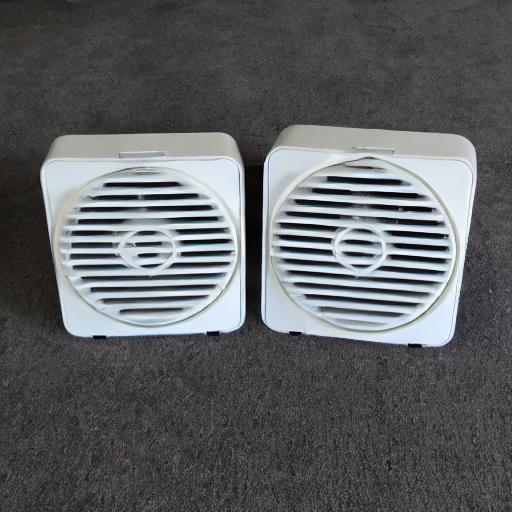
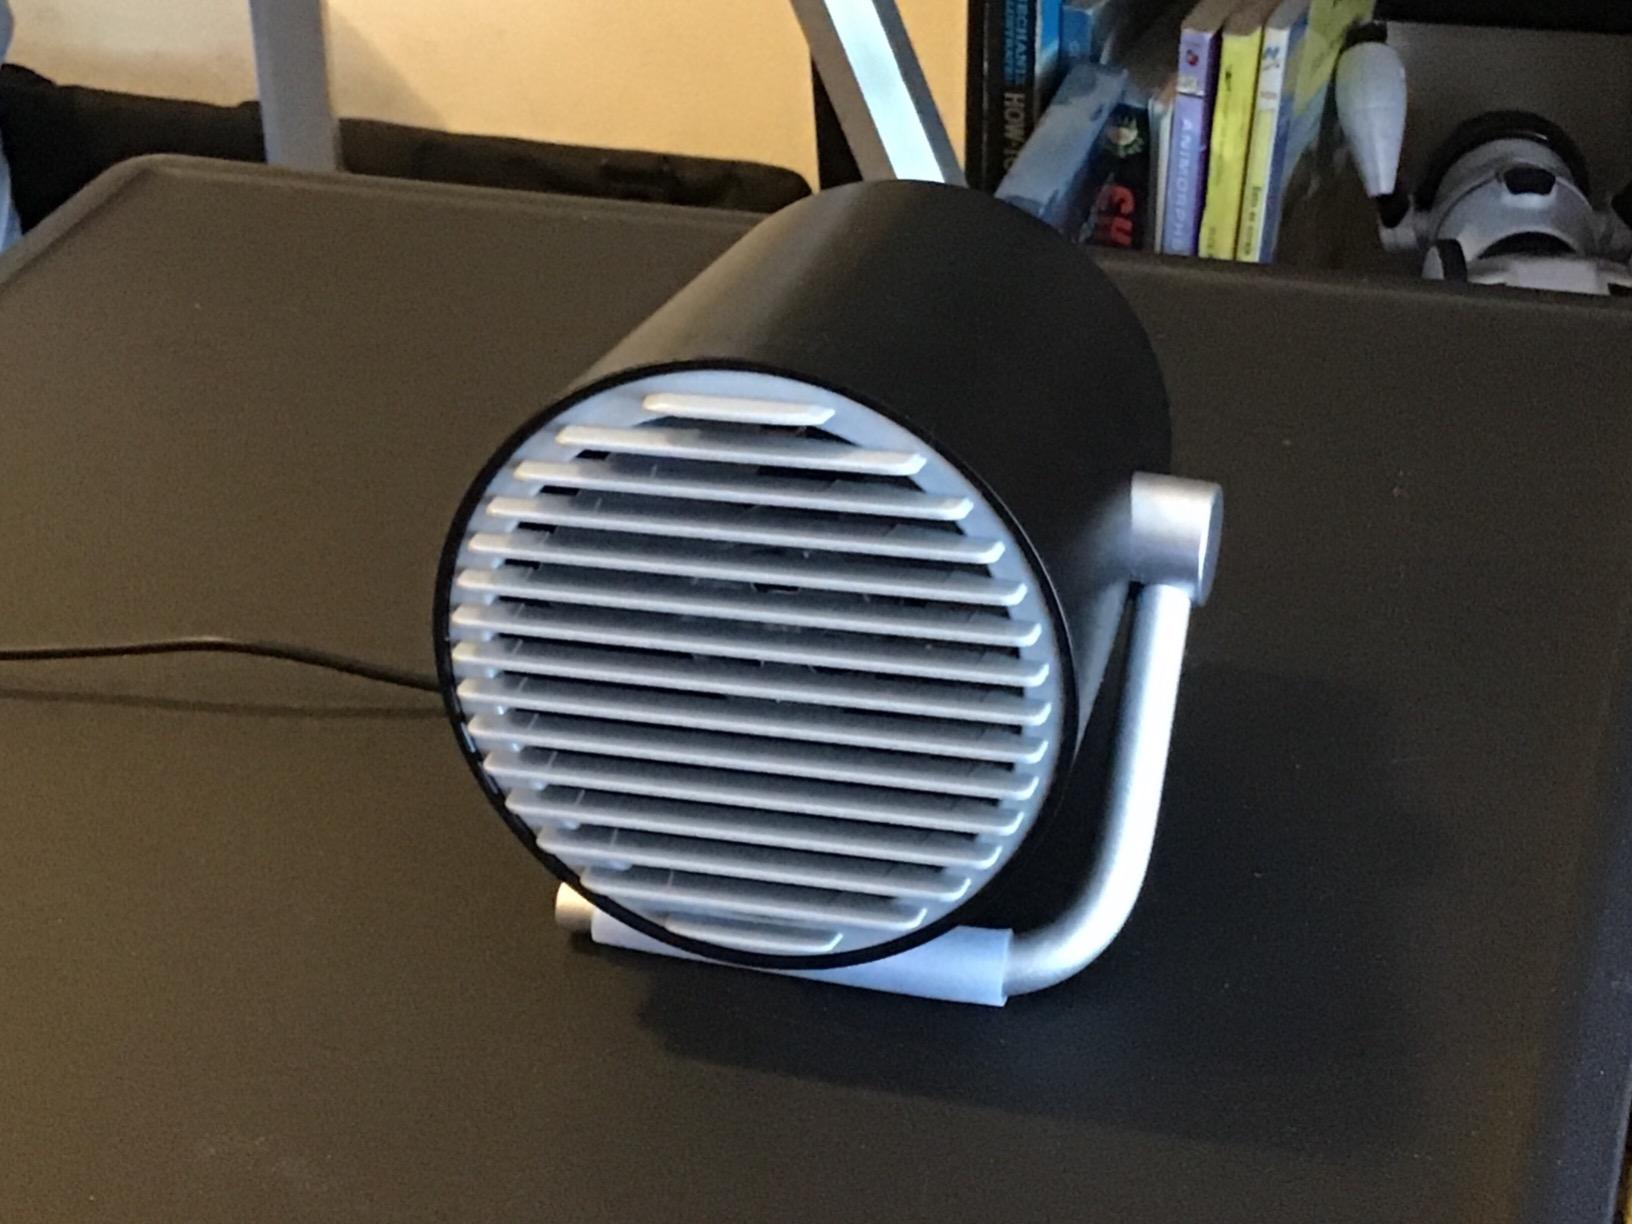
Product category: fan
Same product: no